Matsumoto, Kagoshima

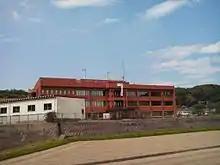
Matsumoto town office

On November 1, 2004, Matsumoto, along with the town of Kōriyama (also from Hioki District), the town of Kiire (from Ibusuki District), and the towns of Sakurajima and Yoshida (both from Kagoshima District), was merged into the expanded city of Kagoshima and no longer exists as an independent municipality.